Psychosocial distress

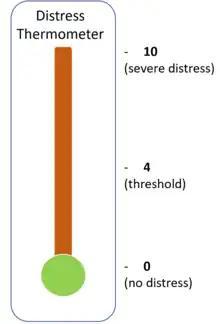
Diagram illustrating the Distress Thermometer (DT).

The Distress Thermometer (DT) is an established self-assessment tool that invites patients to score their perceived level of distress during the previous week on a scale from 0 (no distress) to 10 (severe, intolerable distress). 39 different prompts classified as "Practical", "Family", "Emotional", "Spiritual", and "Physical" categories are utilized to evaluate the wellbeing of patients experiencing psychosocial distress. An average rating of >=4 points is regarded as significant, necessitating additional medical evaluation to determine the best course of medical care.